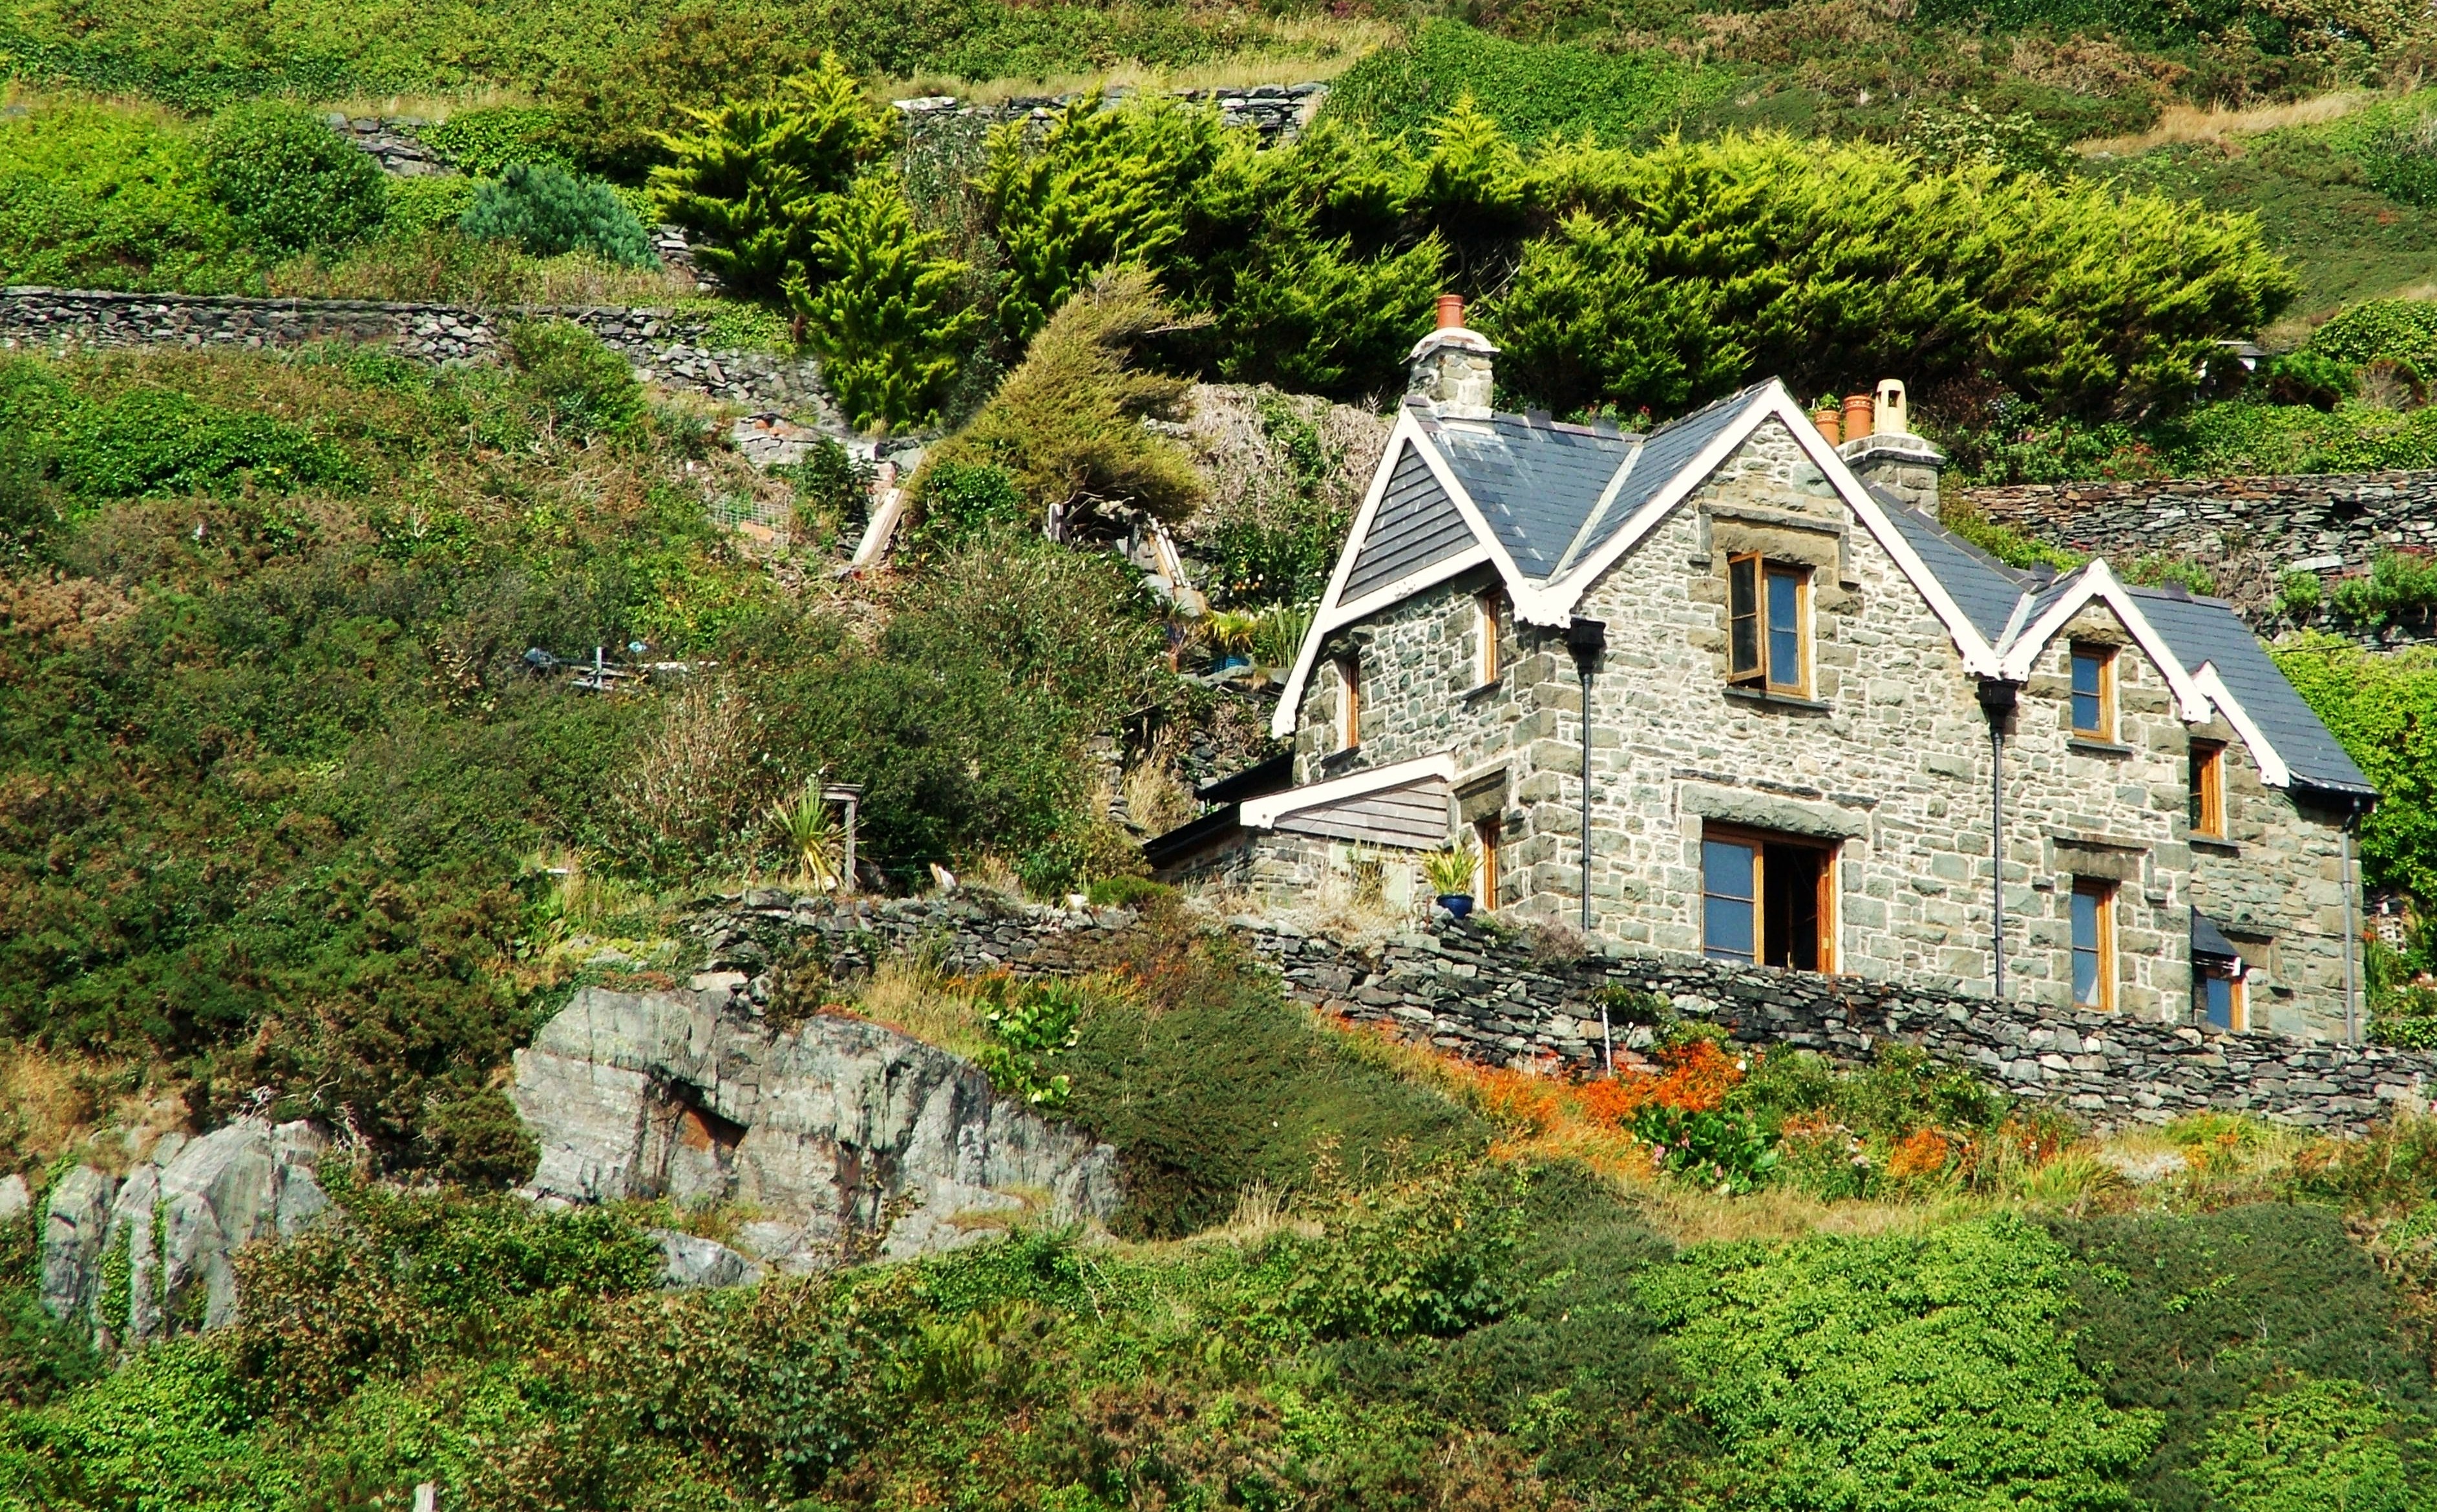
beach, sea, coast, sand, railway, sunset, bridge, house, town, view, home, coastal, tide, hut, village, cliff, seaside, tranquility, sailing, cottage, scenery, peace, holiday, landmark, harbor, harbour, lifestyle, leisure, sailboat, sunny, hills, family, wales, clouds, mountains, ruins, boats, low, estate, mawddach, rural area, idris, cadair, geological phenomenon, barmouth, dinghies, gwynedd